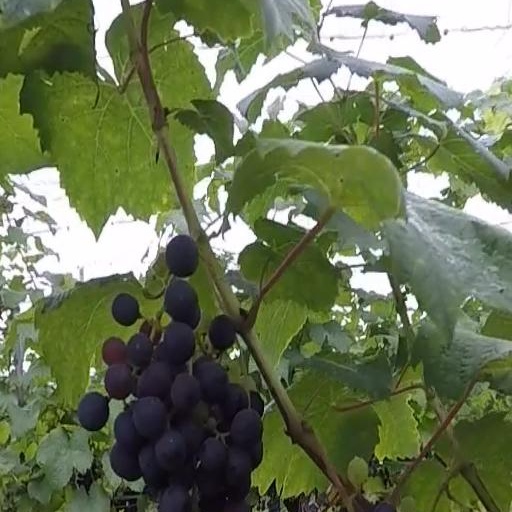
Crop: grape